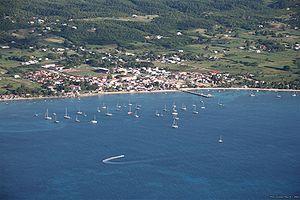
Saint-Louis ou parfois appelé Saint-Louis de Marie-Galante est une commune française située sur l’île de Marie-Galante dans le département de la Guadeloupe. Ses habitants sont appelés Saints-Louisiens.